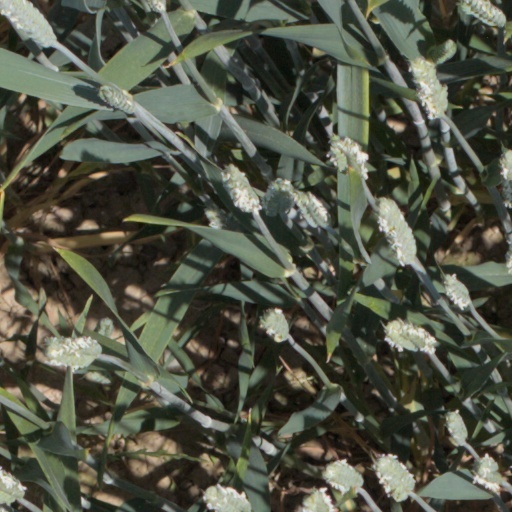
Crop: wheat